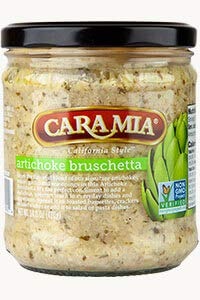
Item Name: Cara Mia California Style Artichoke Bruschetta, 14.8 Oz. (2 Pack)
Value: 2.0
Unit: Count

Price: 6.83